Population history of the Indigenous peoples of the Americas

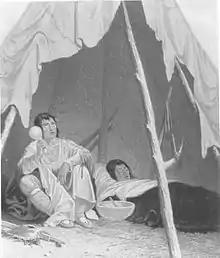
Contemporary illustration of the 1868 Washita massacre by the 7th Cavalry against Black Kettle's band of Cheyenne, during the American Indian Wars. Violence and conflict with colonists were also important causes of the decline of certain Indigenous American populations since the 16th century.

Population figures for the Indigenous peoples of the Americas before European colonization have been difficult to establish. Estimates have varied widely from as low as 8 million to as many as 100 million, though by the end of the 20th Century, many scholars gravitated toward an estimate of around 50 million people.